Chelčice

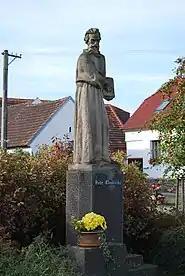
Monument of Petr Chelčický

Chelčice has a long tradition of fruit growing. The newest varieties of apple, cherry, sour cherry and currant are grown here.